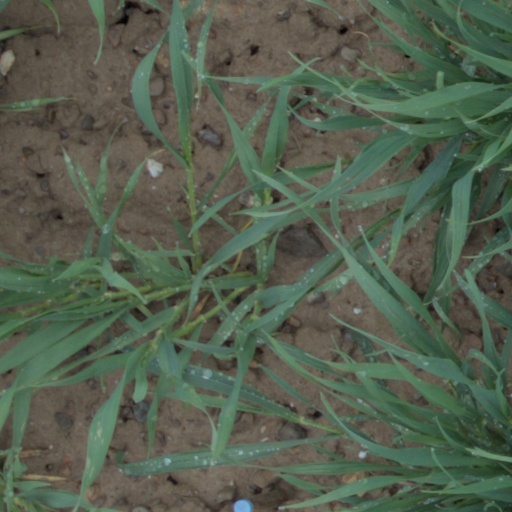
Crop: wheat